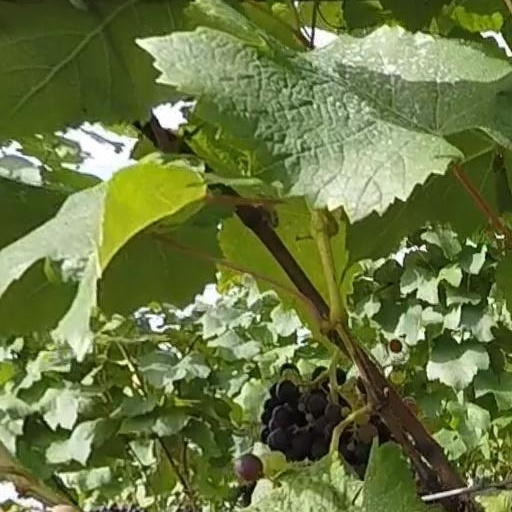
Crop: grape